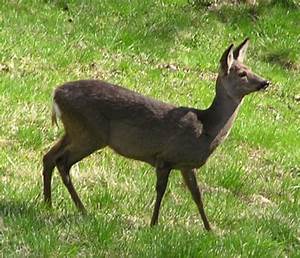
Label: squirrel